Arthur Cumming (Royal Navy officer)

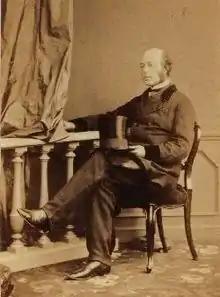
Arthur Cumming in later life

Admiral Sir Arthur Cumming (6 May 1817 – 17 February 1893) was an officer of the Royal Navy.